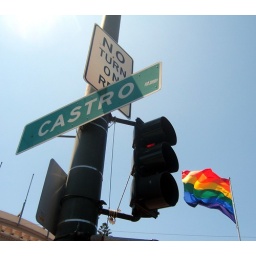
Castro street sign with the large rainbow flag at the corner of Market and Castro Streets in San Francisco